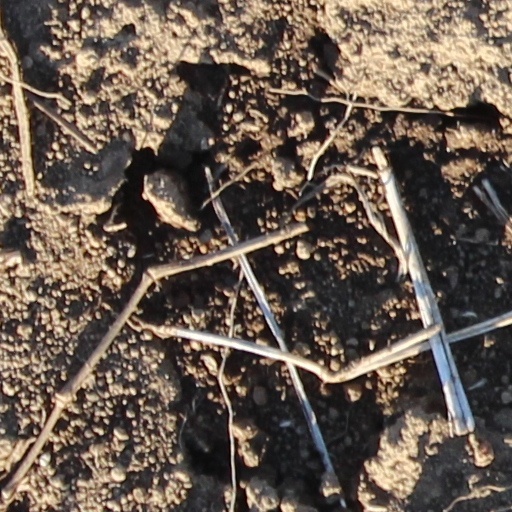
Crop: wheat